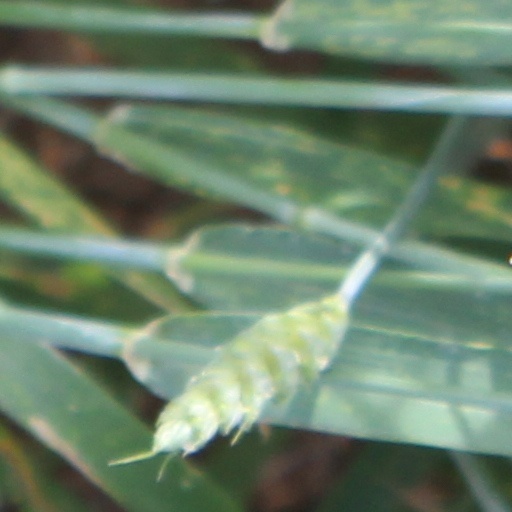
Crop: wheat